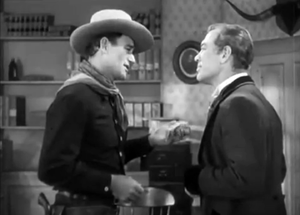
Edwin L. Marin est un réalisateur américain, né le 21 février 1899 à Jersey City, mort le 2 mai 1951 à Los Angeles.
L'Amazone aux yeux verts est un western américain réalisé par Edwin L. Marin, sorti en 1944.
Robert De Grasse, A.S.C., est un directeur de la photographie américain, né le 9 février 1900 à Maplewood, décédé le 28 janvier 1971 à Newport Beach.